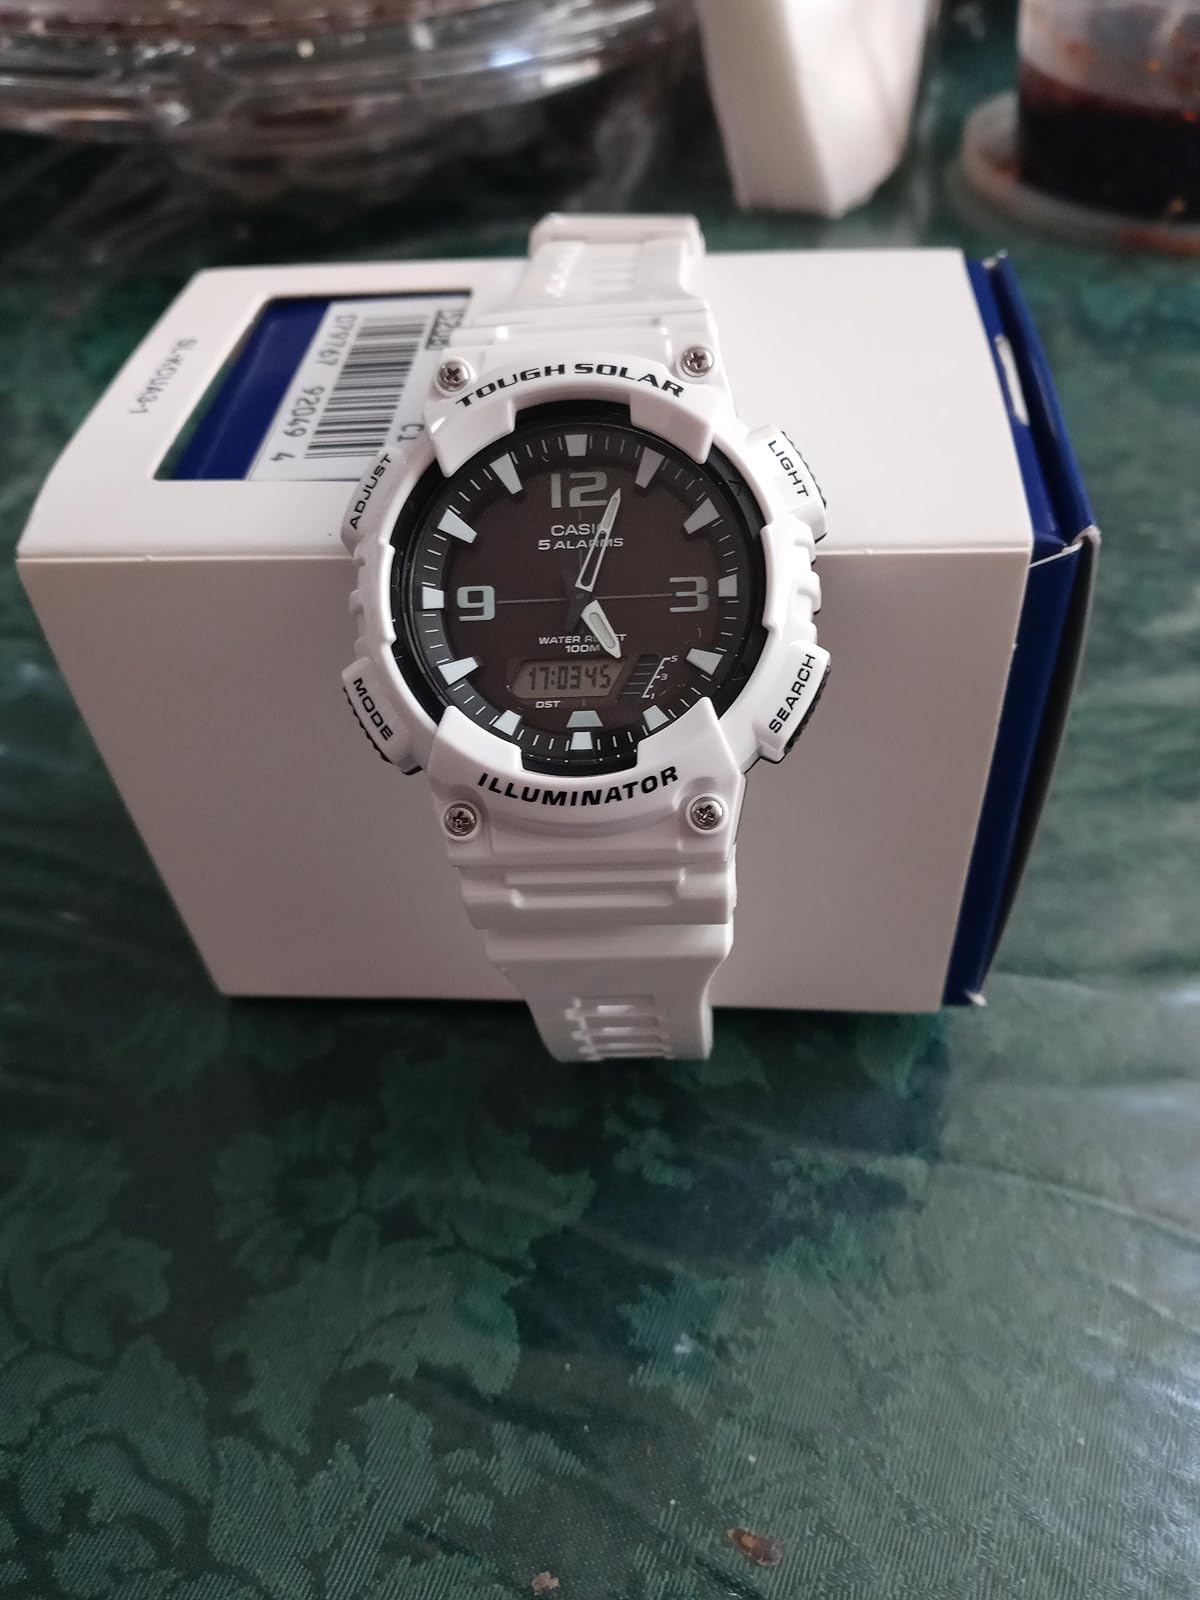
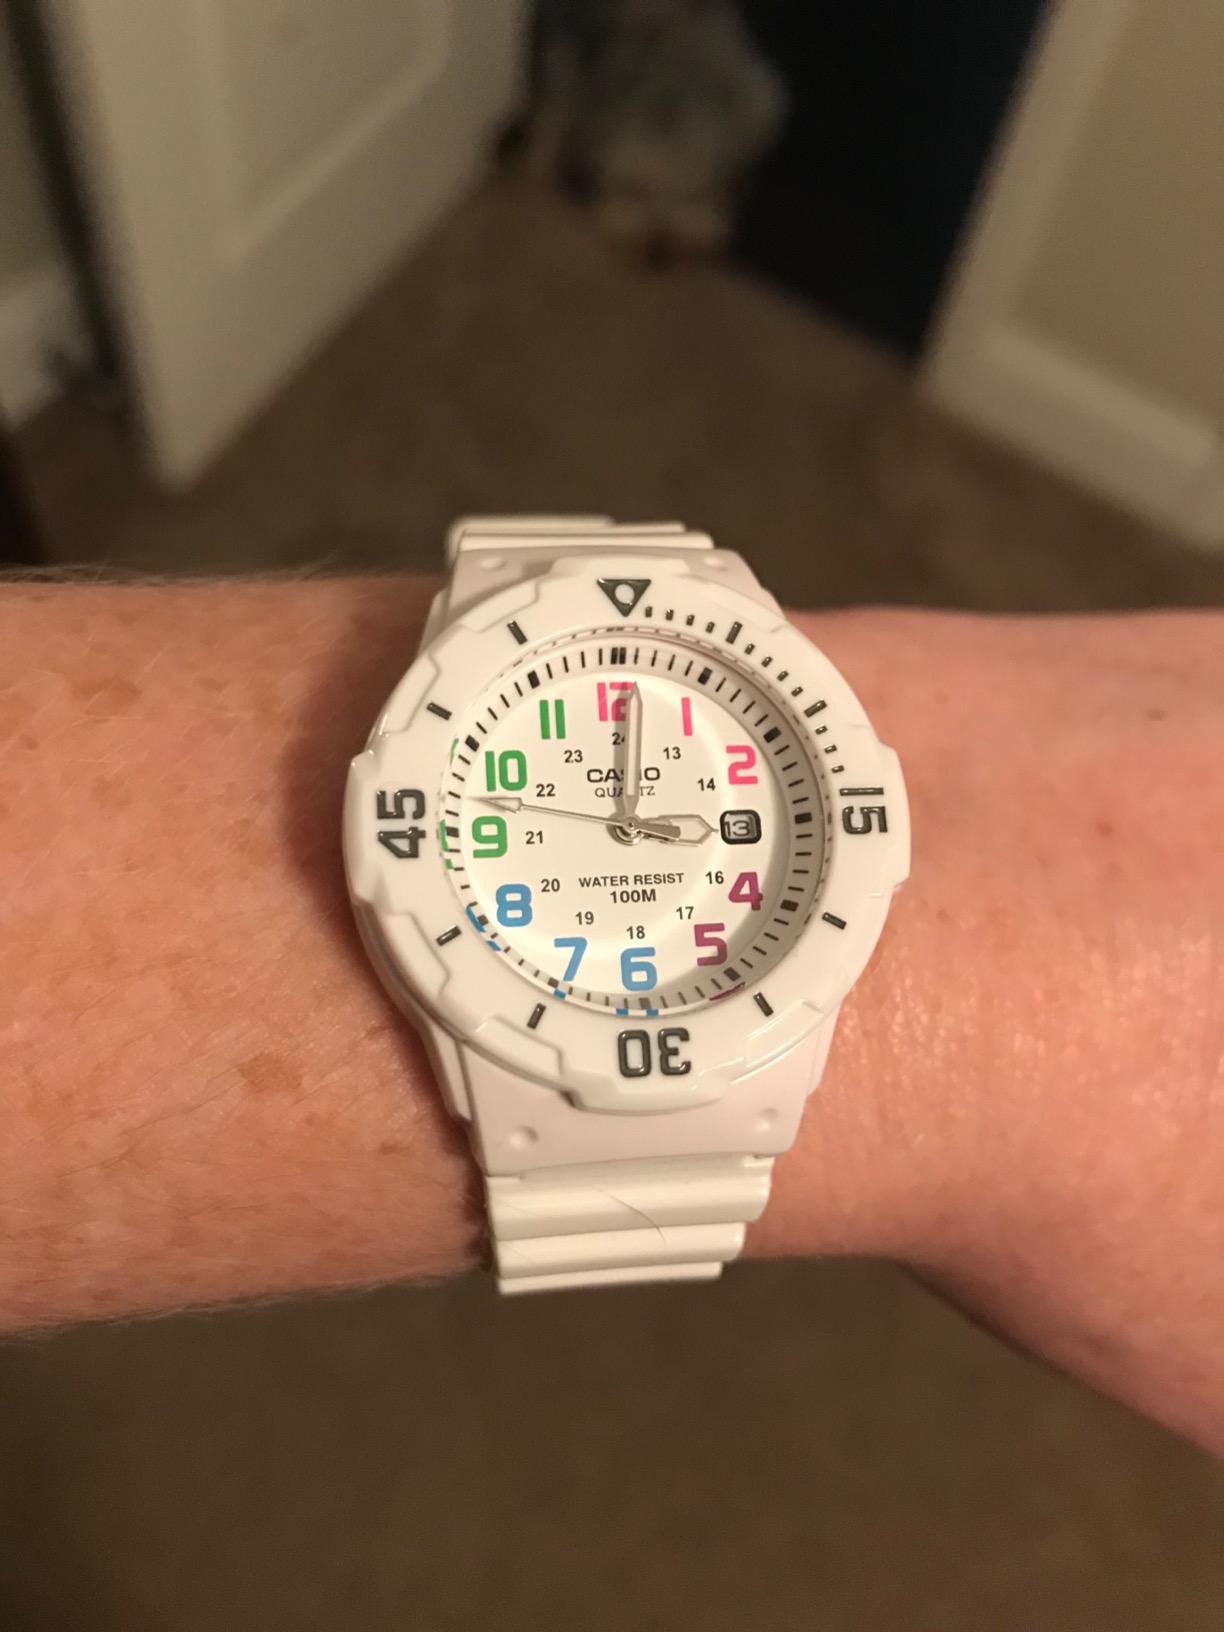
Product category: accessories_watch
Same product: no